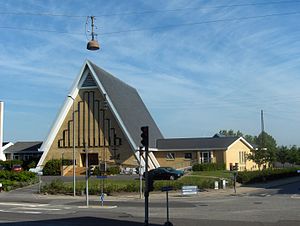
Vesterkær Sogn
Vesterkær Kirke i Aalborg
Vesterkær Sogn er et sogn i Aalborg Budolfi Provsti. Sognet ligger i Aalborg Kommune. Indtil Kommunalreformen i 1970 lå det i Fleskum Herred, Aalborg Amt. Øen Egholm, som udgjorde Aalborg Frue Landsogn, lå dog i Kær Herred, Aalborg Amt.